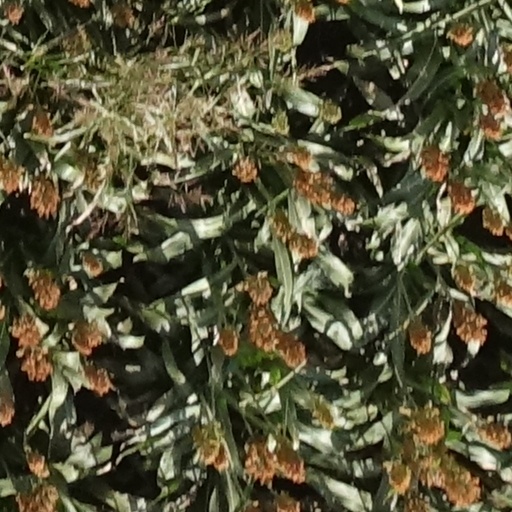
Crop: sorghum